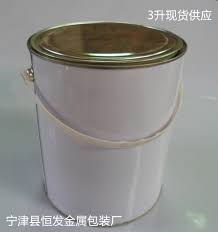
Waste category: metal